Charles Wilson Killam

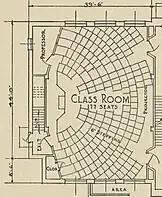
Killam's case method classroom.

In 1924, Killam was appointed to the Cambridge Planning Board by Mayor Edward W. Quinn and served as president and chairman of the board. The board, while headed by Killam, was responsible for work including widening of streets to improve traffic and assisting with the Charles River betterment project to improve the Charles River Basin. Killam "[knew] more about Cambridge streets and how to improve traffic conditions than any salaried official in the city." He also took an active part in drafting the city's new zoning ordinance and was adamantly opposed to the construction of a bridge at Dartmouth street crossing over the Charles River. In 1929, despite being "one of the city's most efficient commissions," the board resigned as a body. The primary reason being that the board was often ignored on important city planning issues, their recommendations were given little consideration, and they received minimal cooperation and support from city officials.